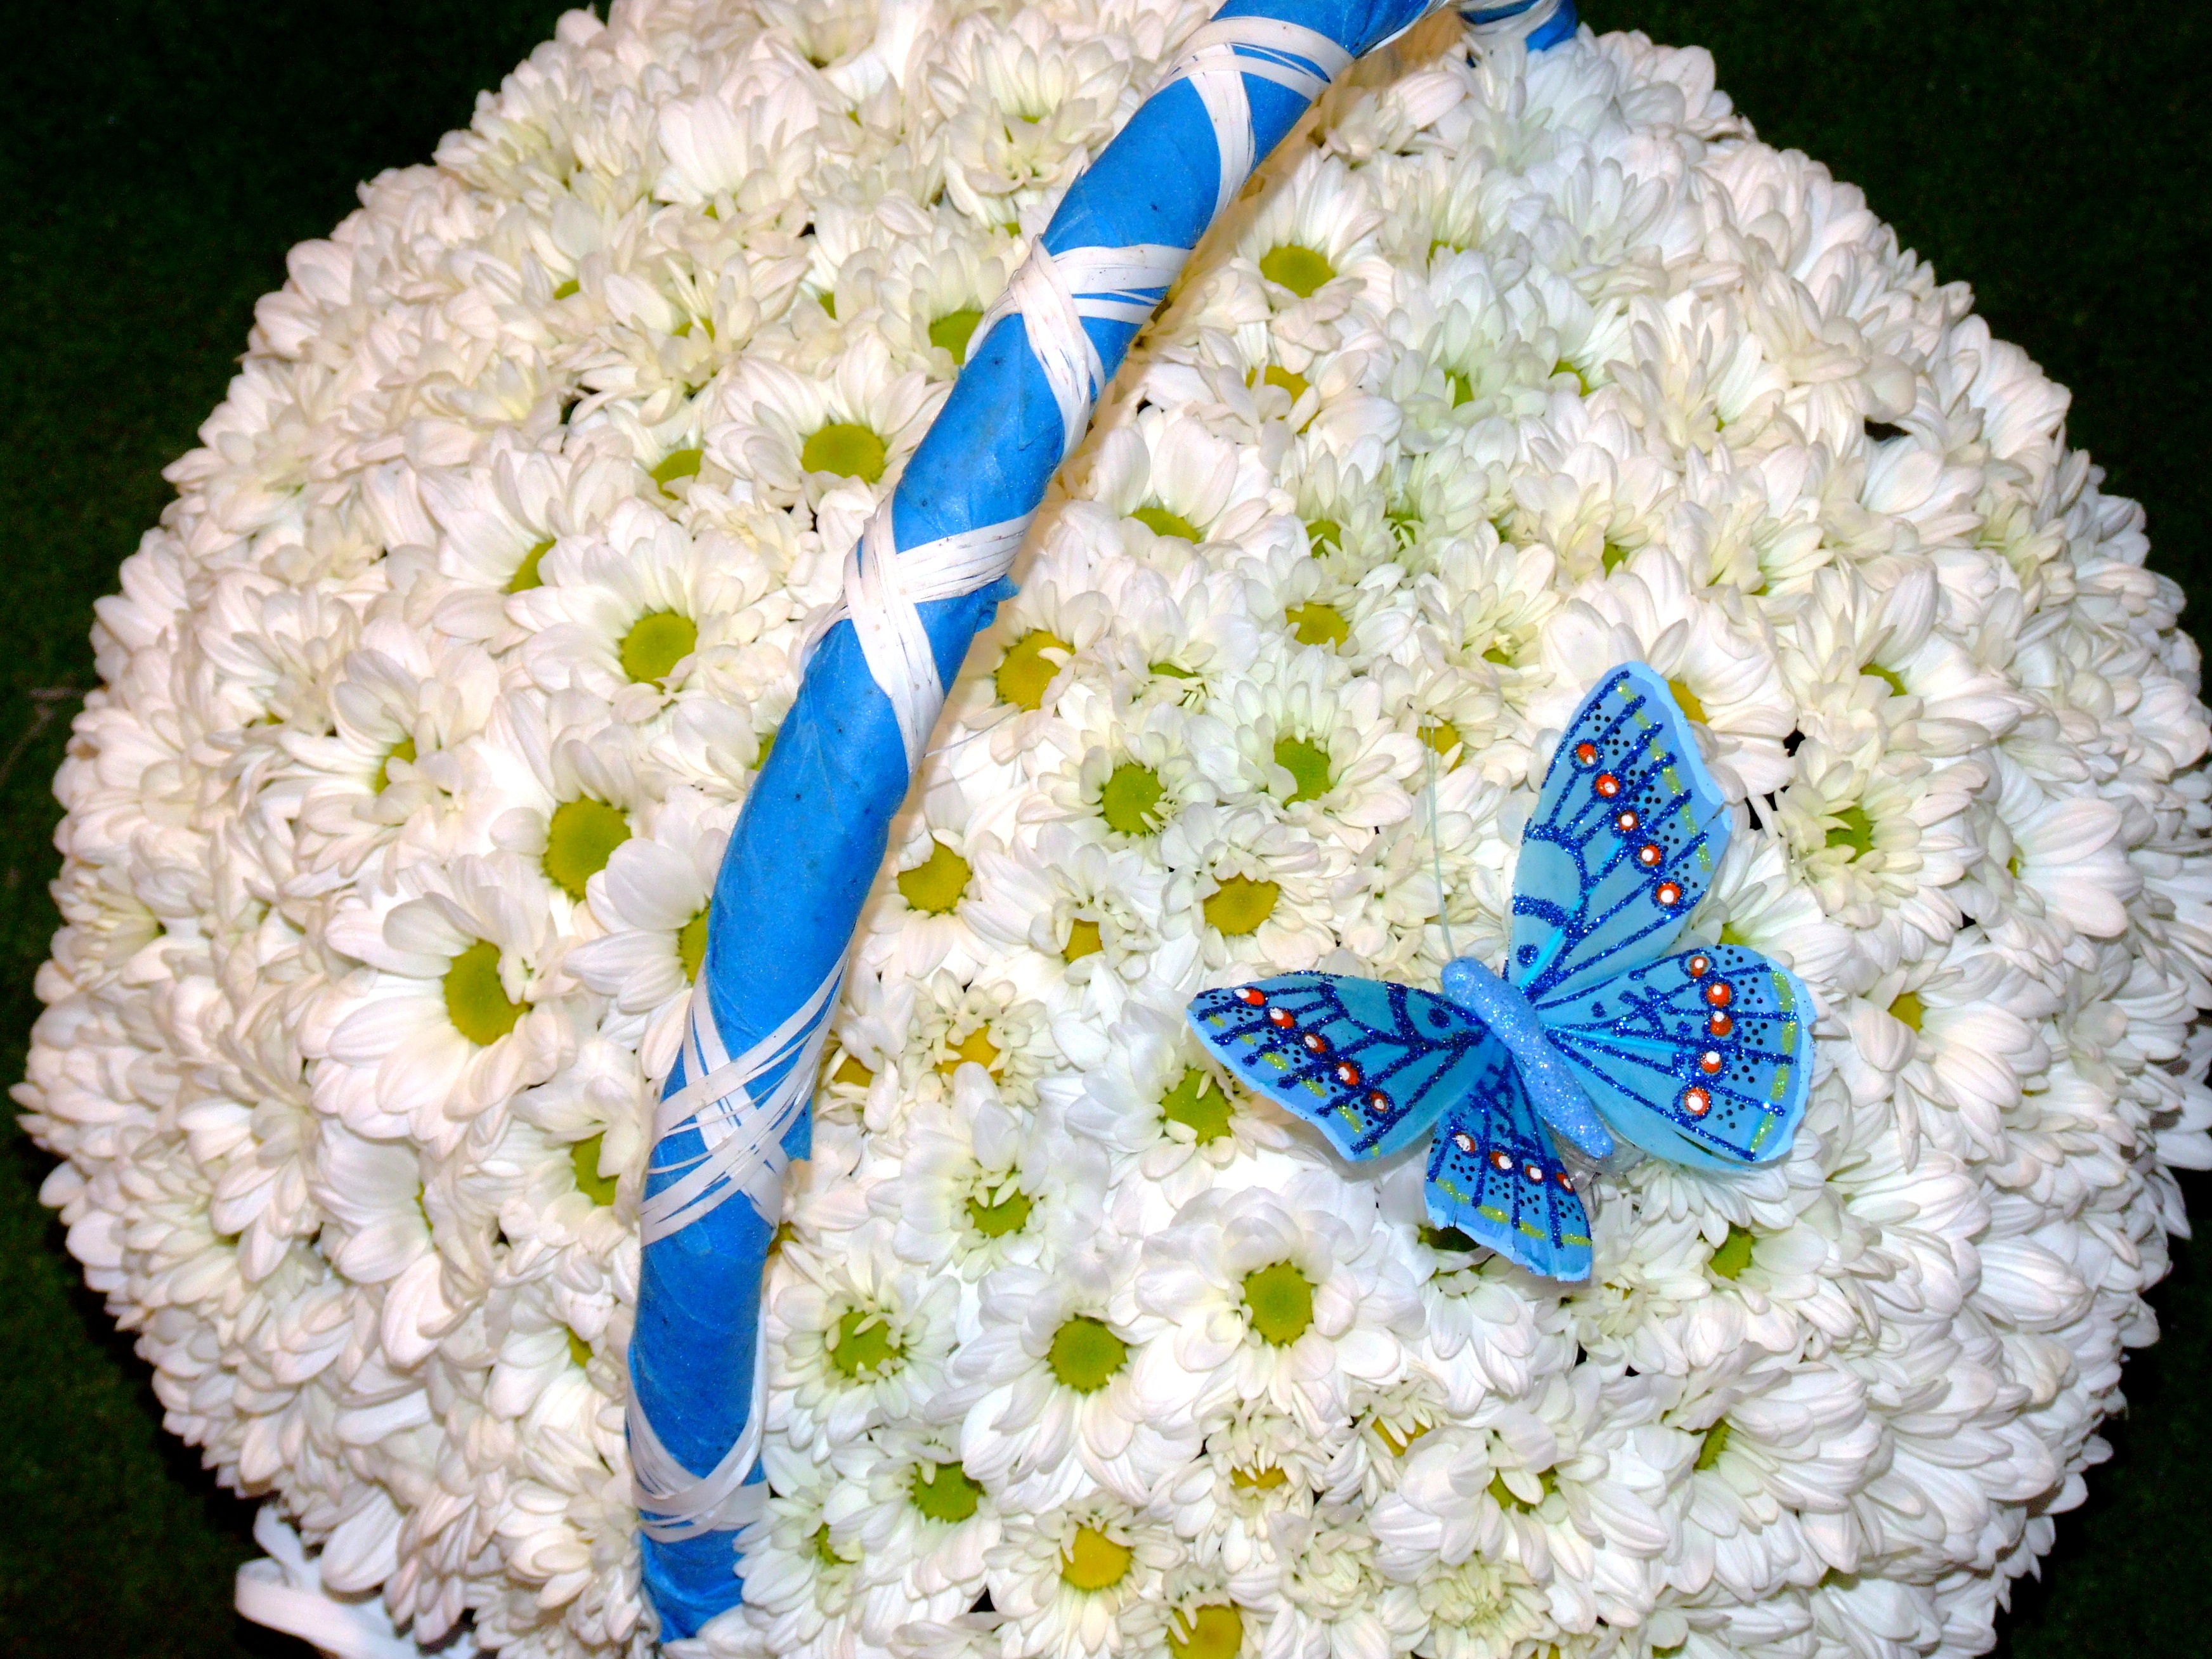
deck, flower, gift, decoration, insect, blue, craft, invertebrate, creating, present, flowers, wildflowers, daisies, flower bouquet